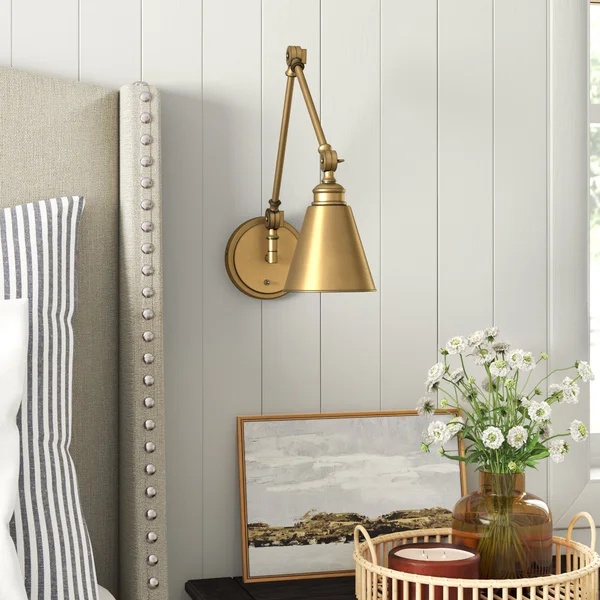
Beckham 1 - Light Dimmable Plug-In Swing Arm
Original Packaging, The color is warm brass See link for more details: https://www.wayfair.com/lighting/pdp/sand-stable-beckham-1-light-plug-in-swing-arm-w005404808.html?piid=746832170
Brand: Salvage & Co Indy
Category: Home & Garden > Lighting > Lamps